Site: brandenburg
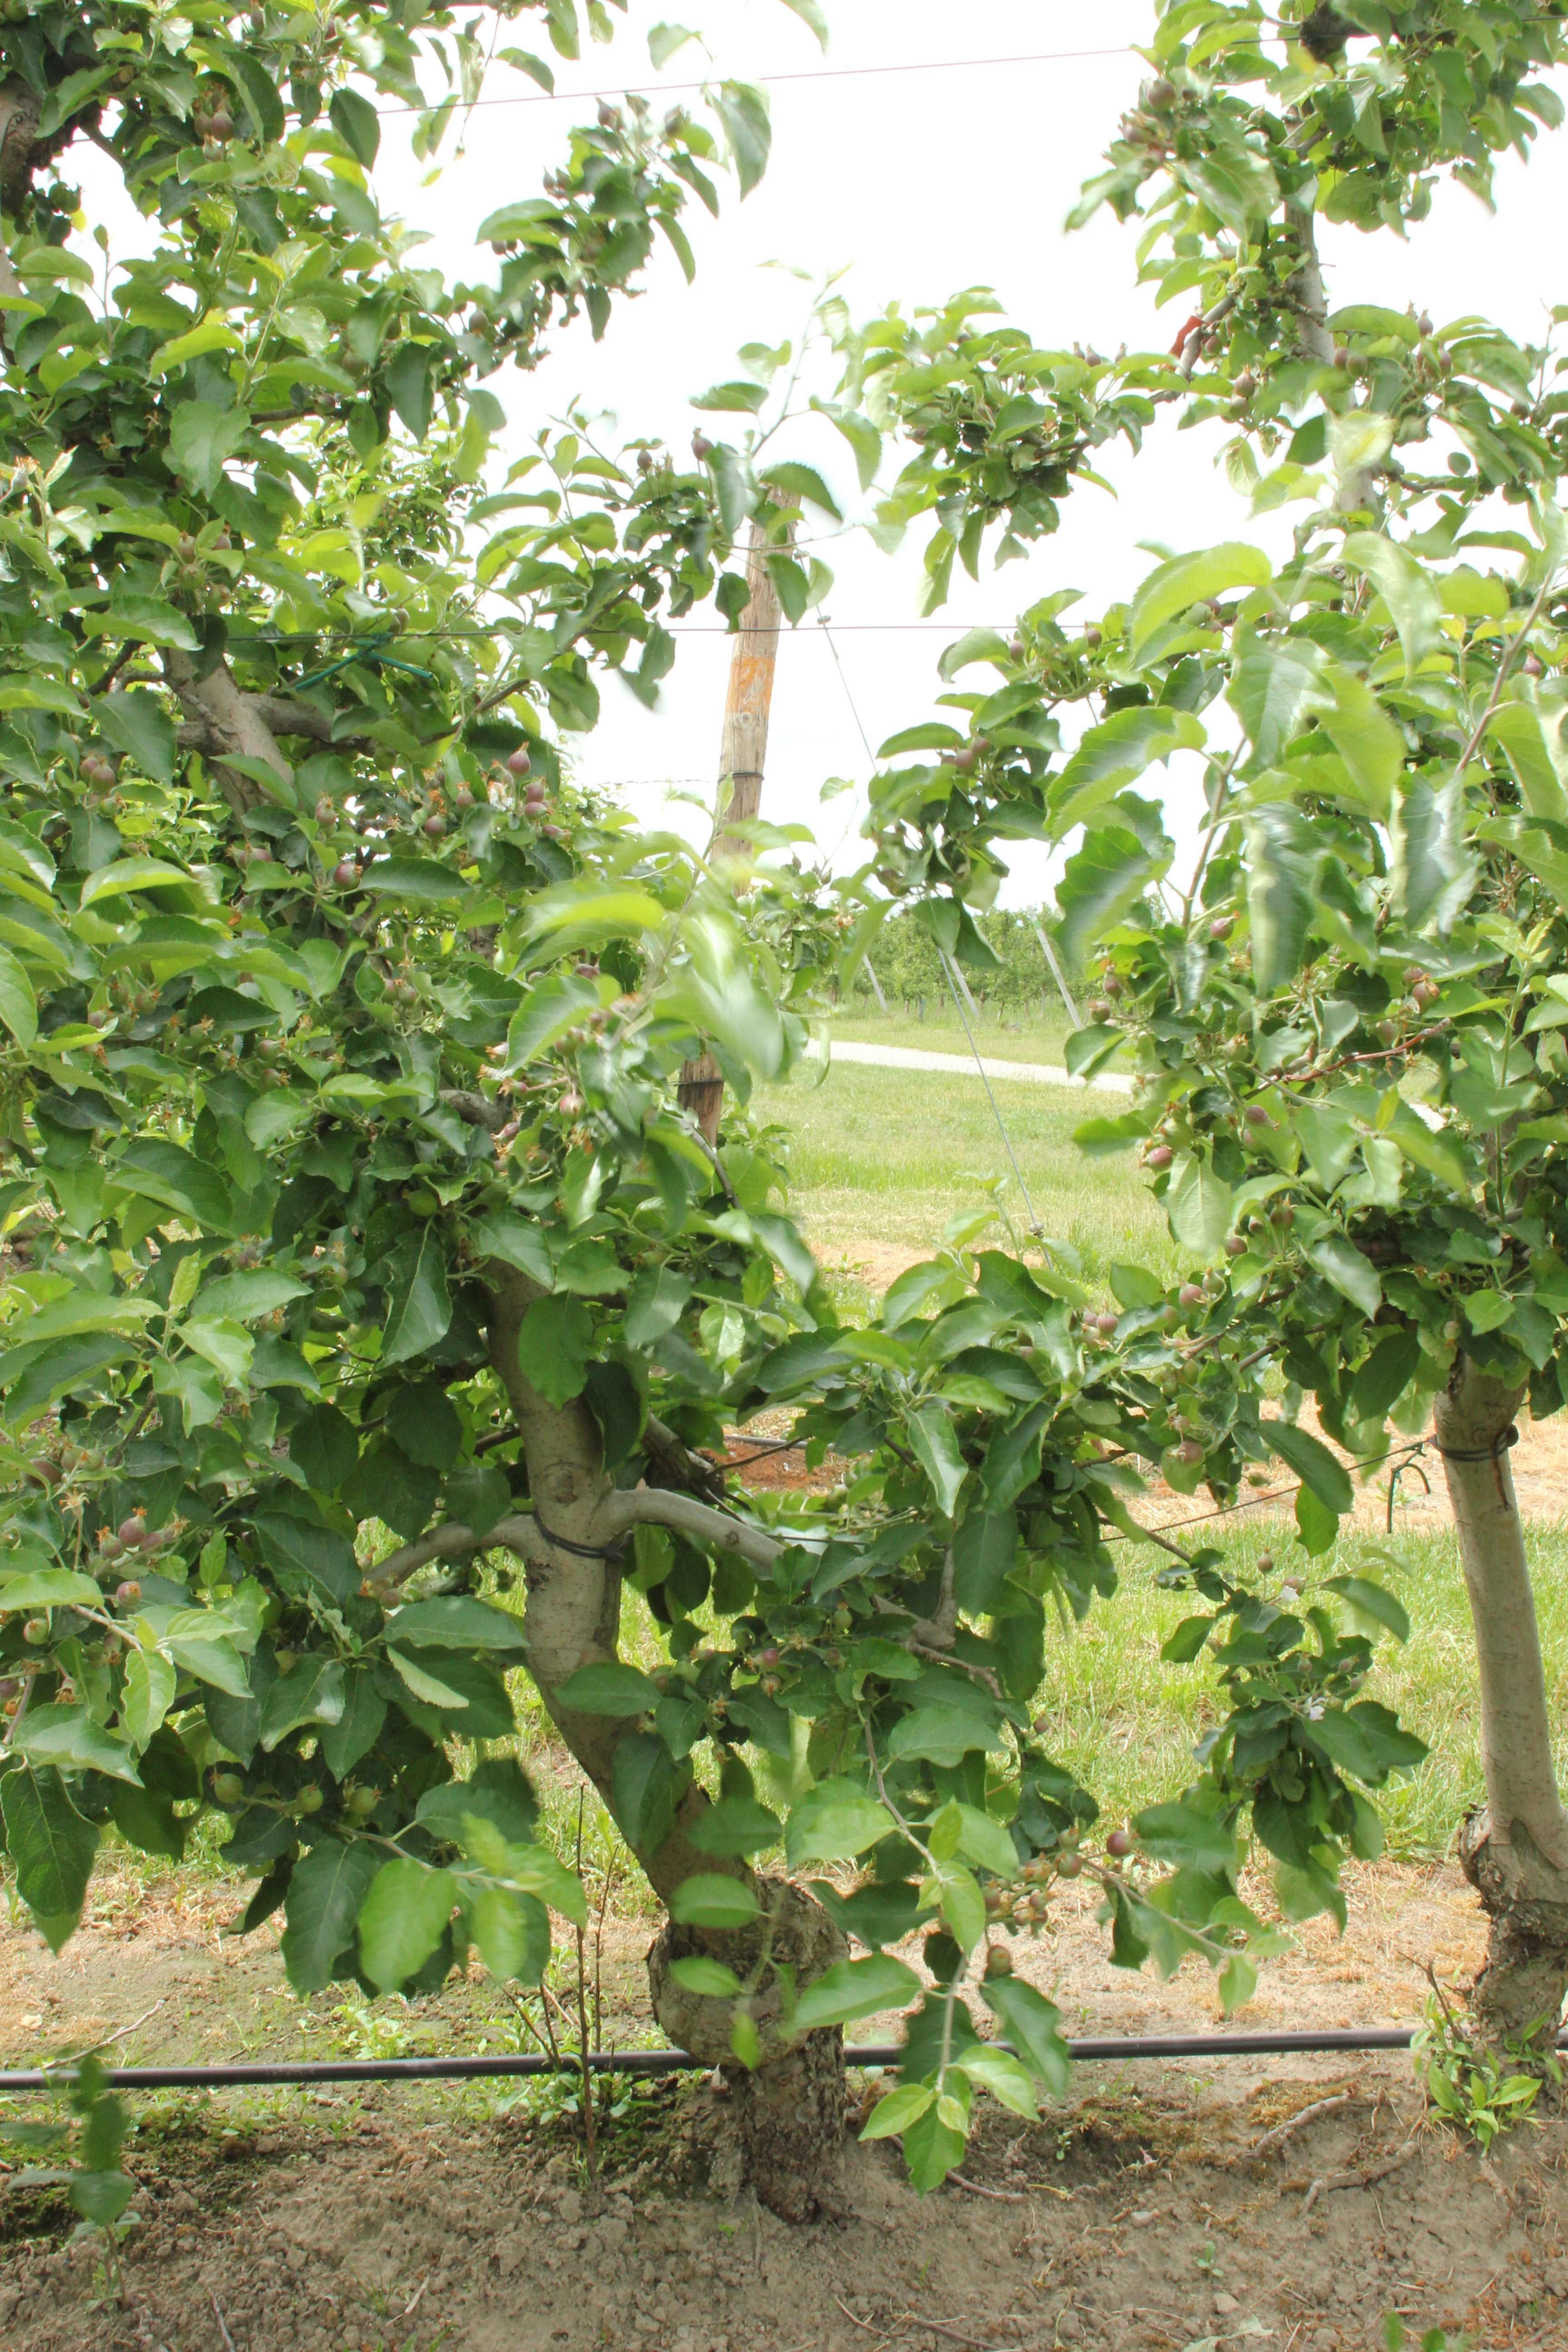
Growth stage (BBCH 72): Development of fruit